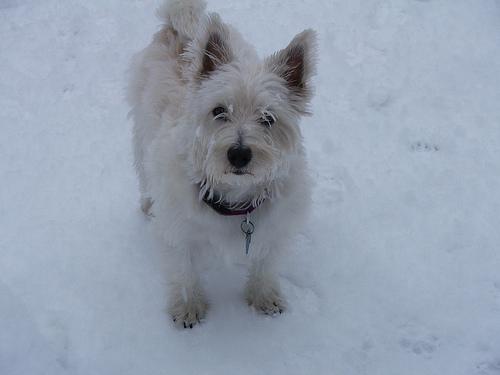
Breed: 209-n000040-West_Highland_white_terrier